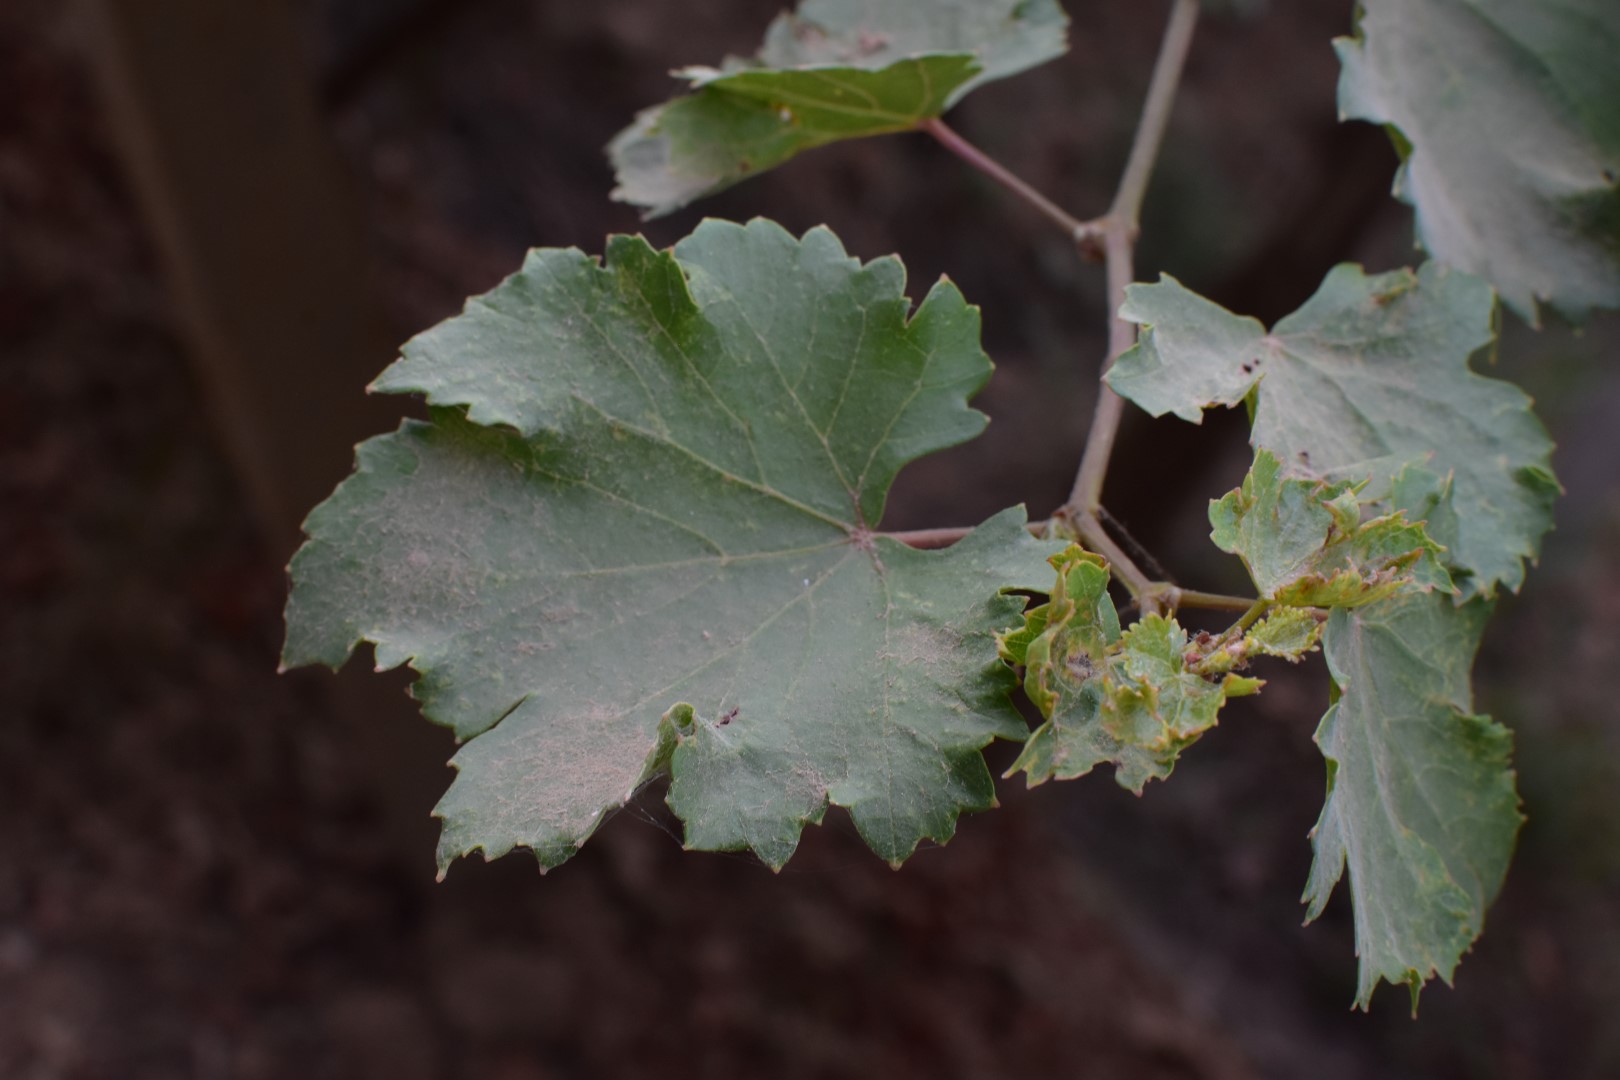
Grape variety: Kamali